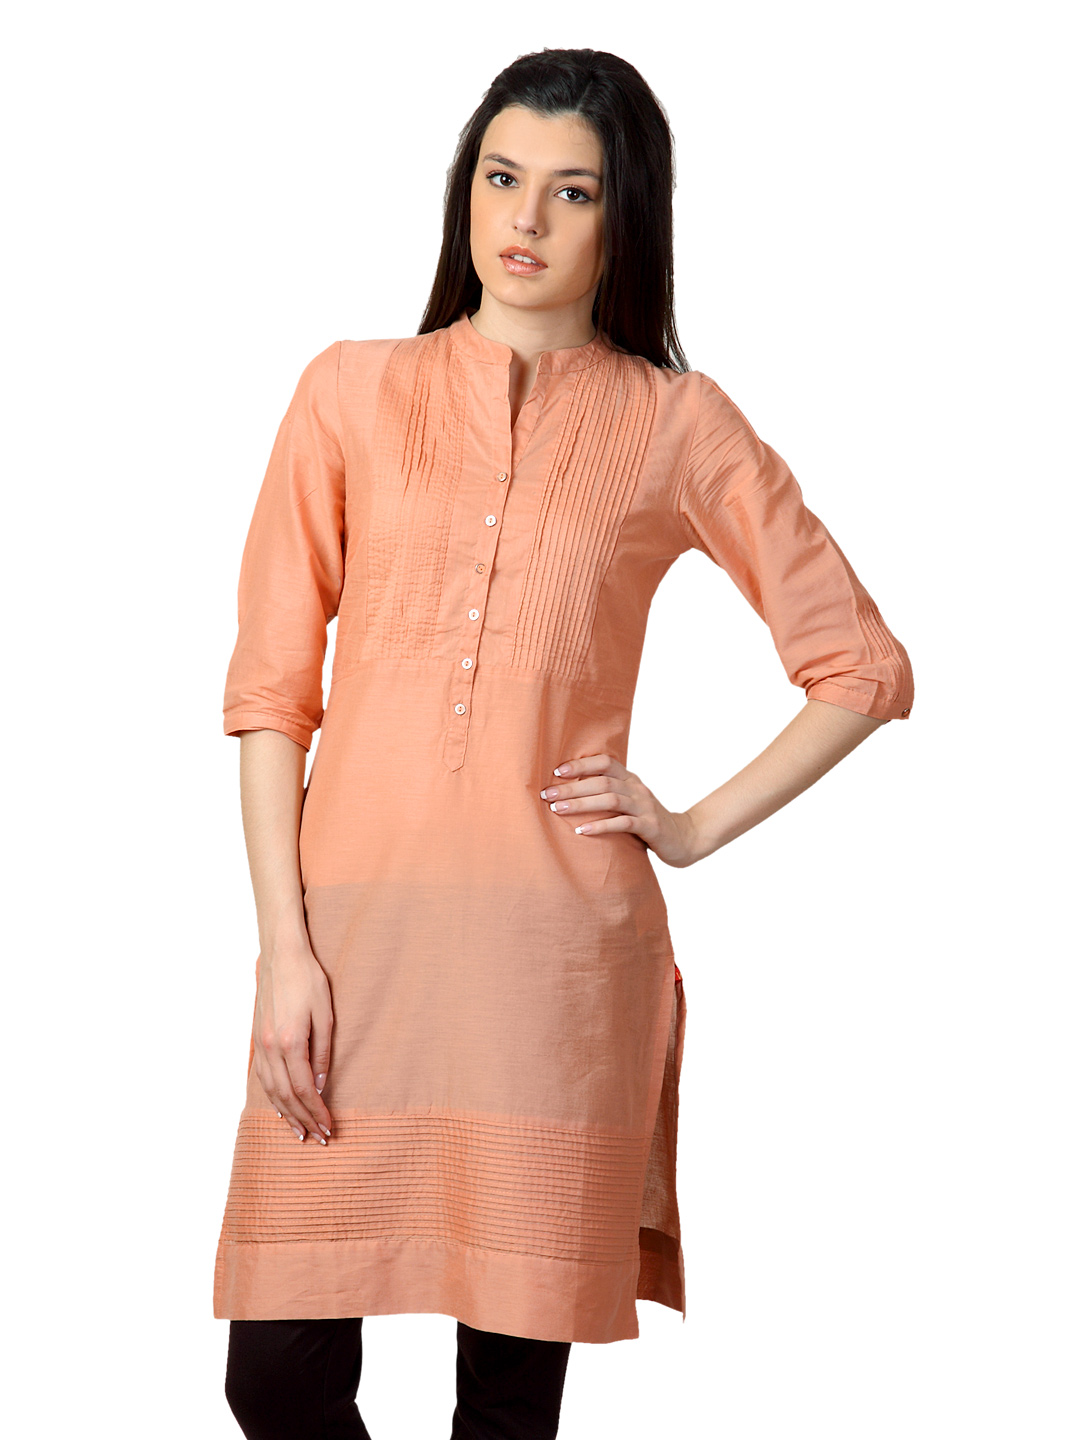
W Women Orange Kurta
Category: Apparel / Topwear / Kurtas
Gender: Women
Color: Orange
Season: Summer 2012
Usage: Ethnic